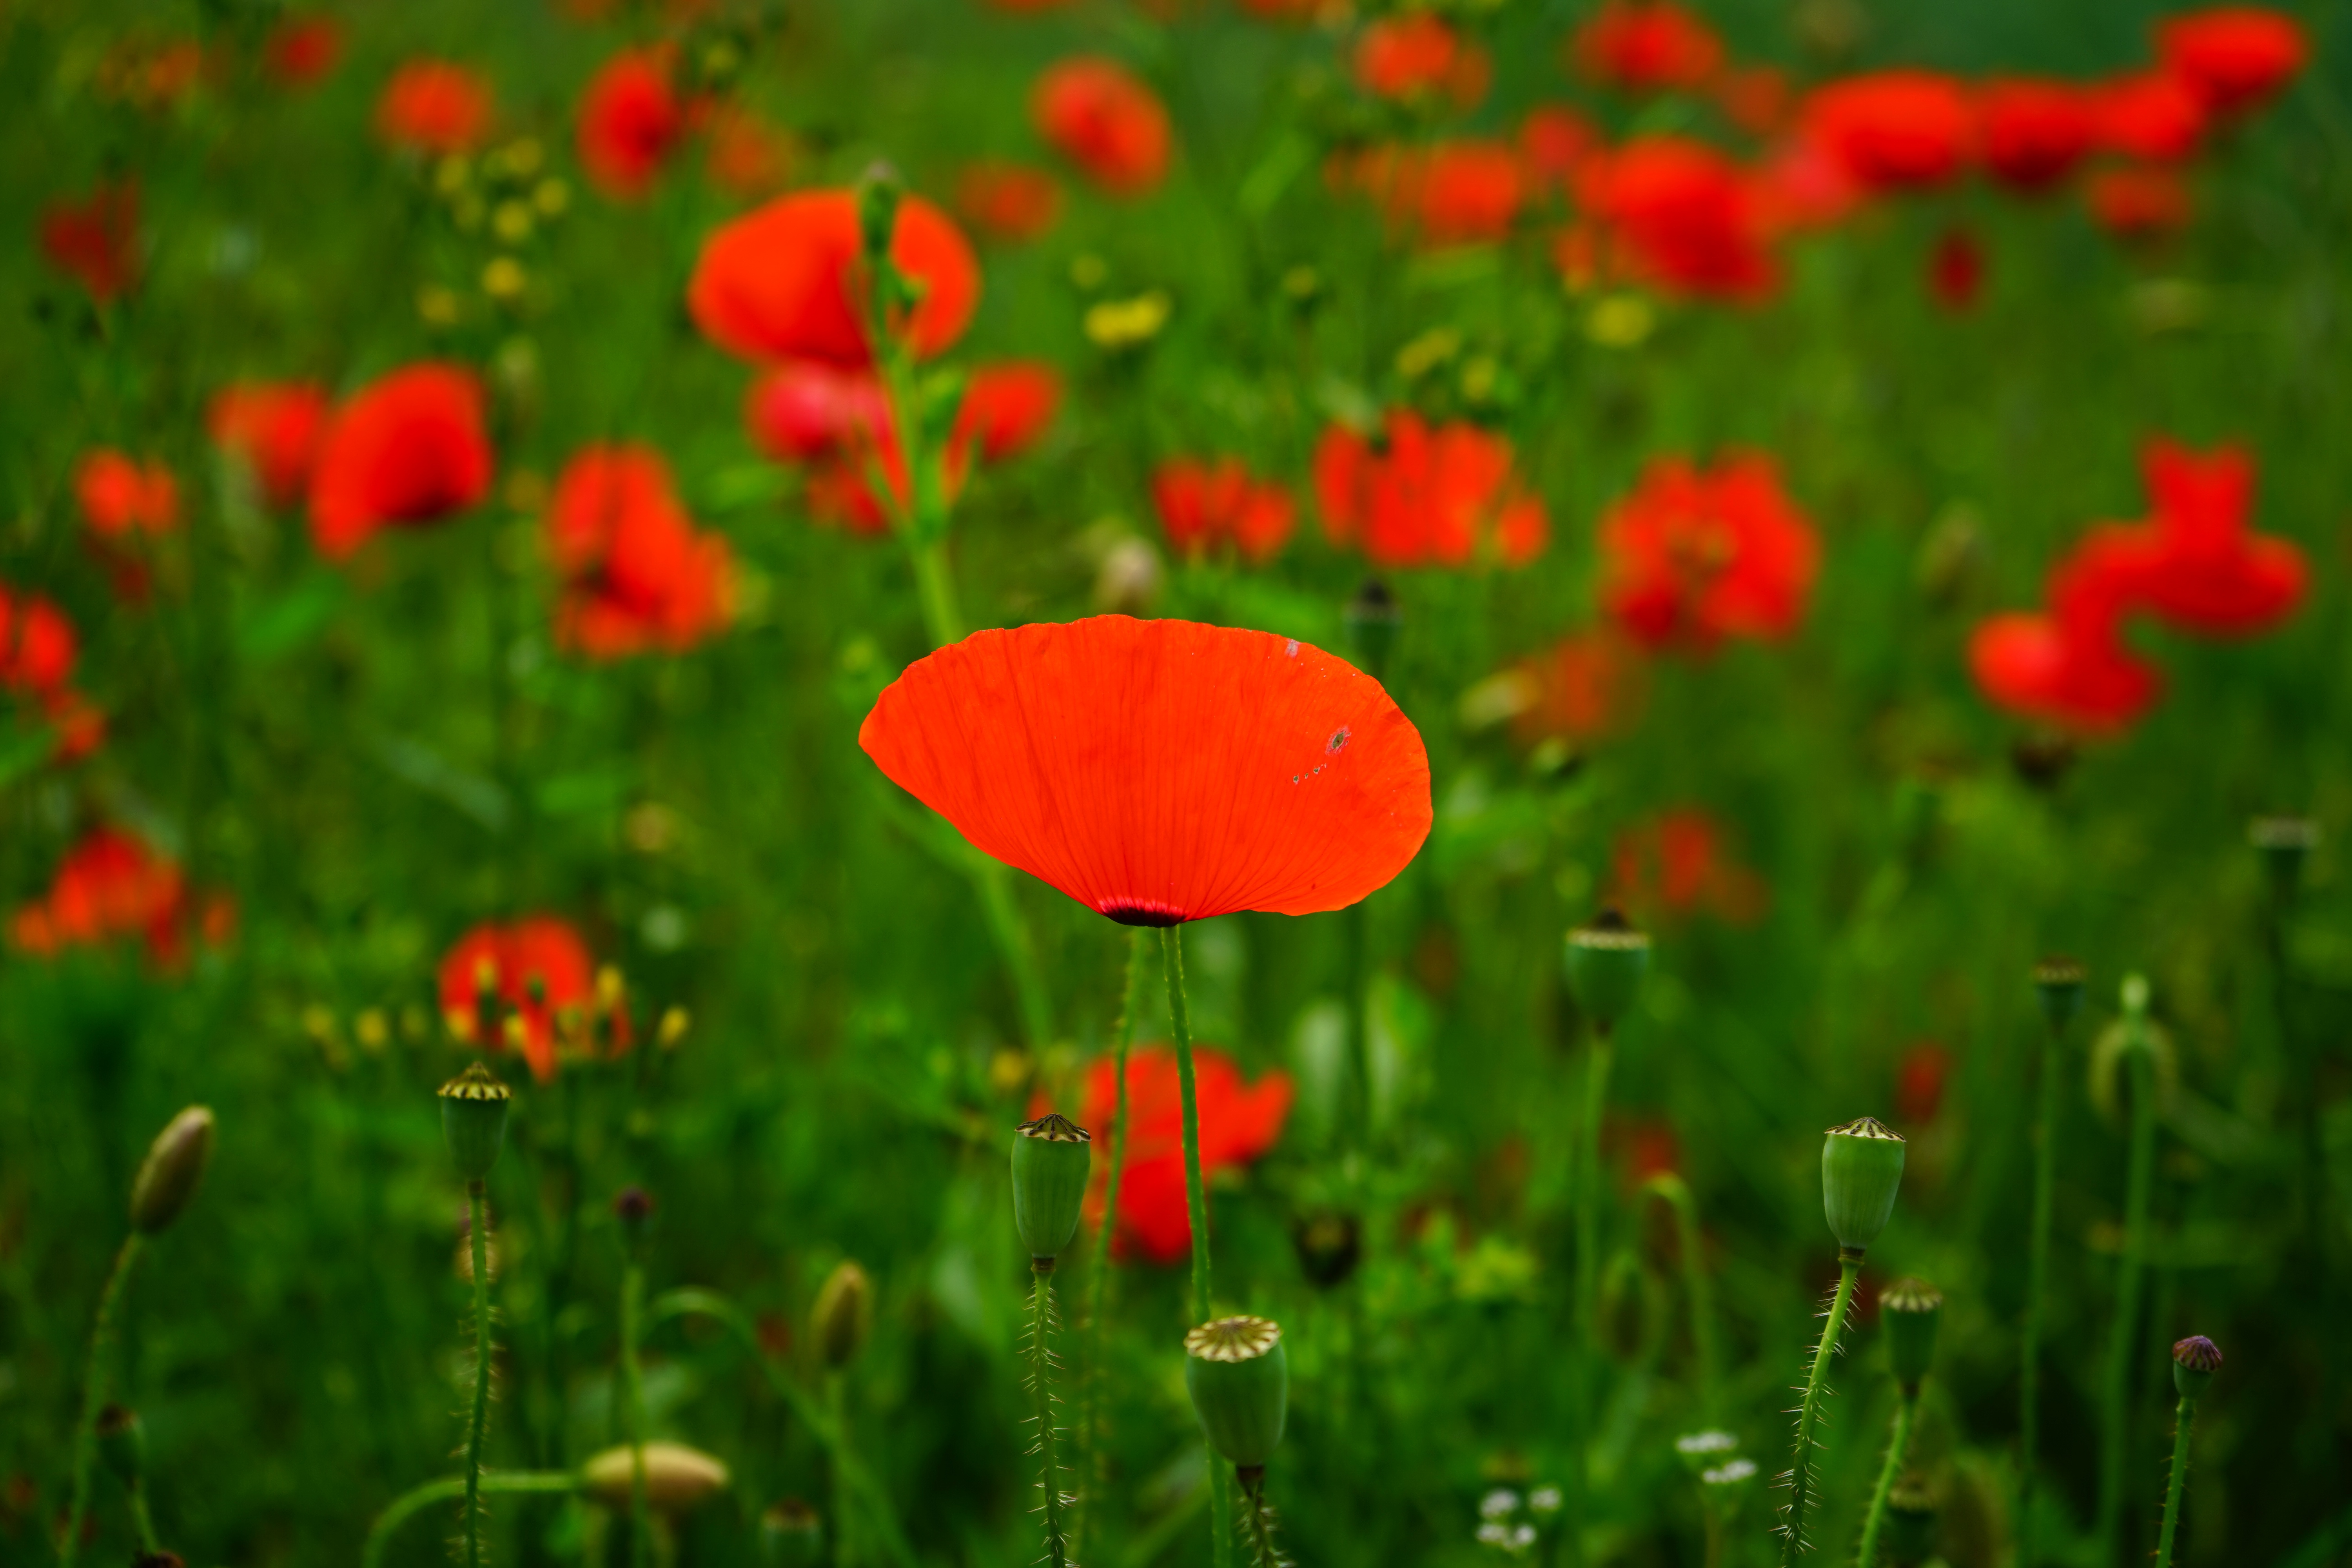
nature, grass, blossom, plant, field, lawn, meadow, prairie, flower, petal, bloom, green, red, color, colorful, close, flora, wildflower, klatschmohn, poppy flower, red poppy, grassland, petals, blossoms, poppy, habitat, papaveraceae, coquelicot, papaver, medicinal plant, macro photography, ornamental plant, flowering plant, open flower, klatschrose, mohngewaechs, papaver rhoeas, food plant, annual plant, natural environment, grass family, land plant, garden cosmos, poppy family